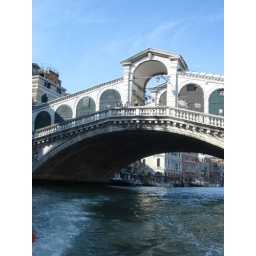
Little glass and trinket shops line this bridge in Venice. -A